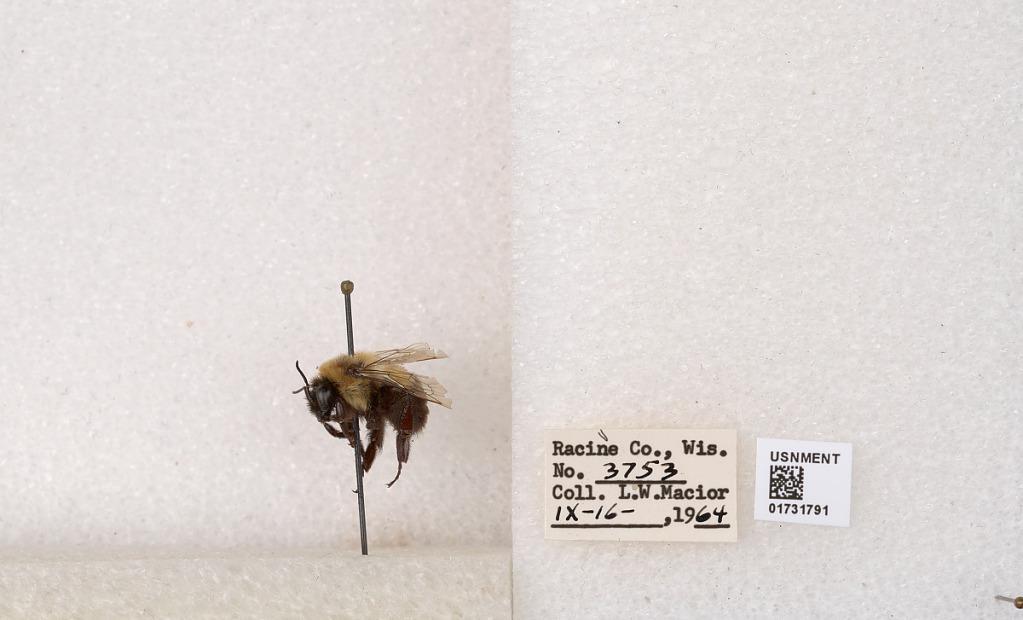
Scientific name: Bombus impatiens Cresson
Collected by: L. Macior
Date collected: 1964-9-16
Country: United States
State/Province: Wisconsin
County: Racine
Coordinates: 42.7299, -87.8123